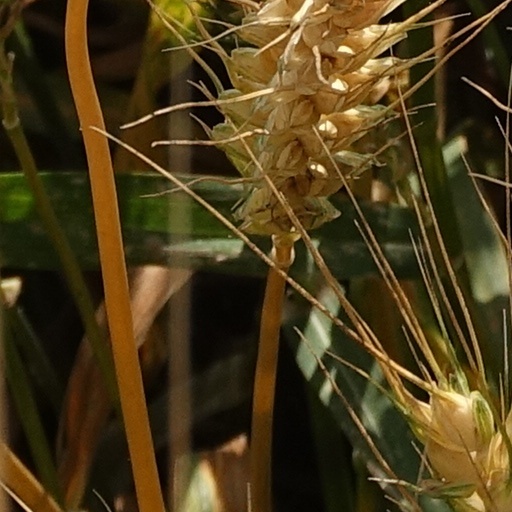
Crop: wheat